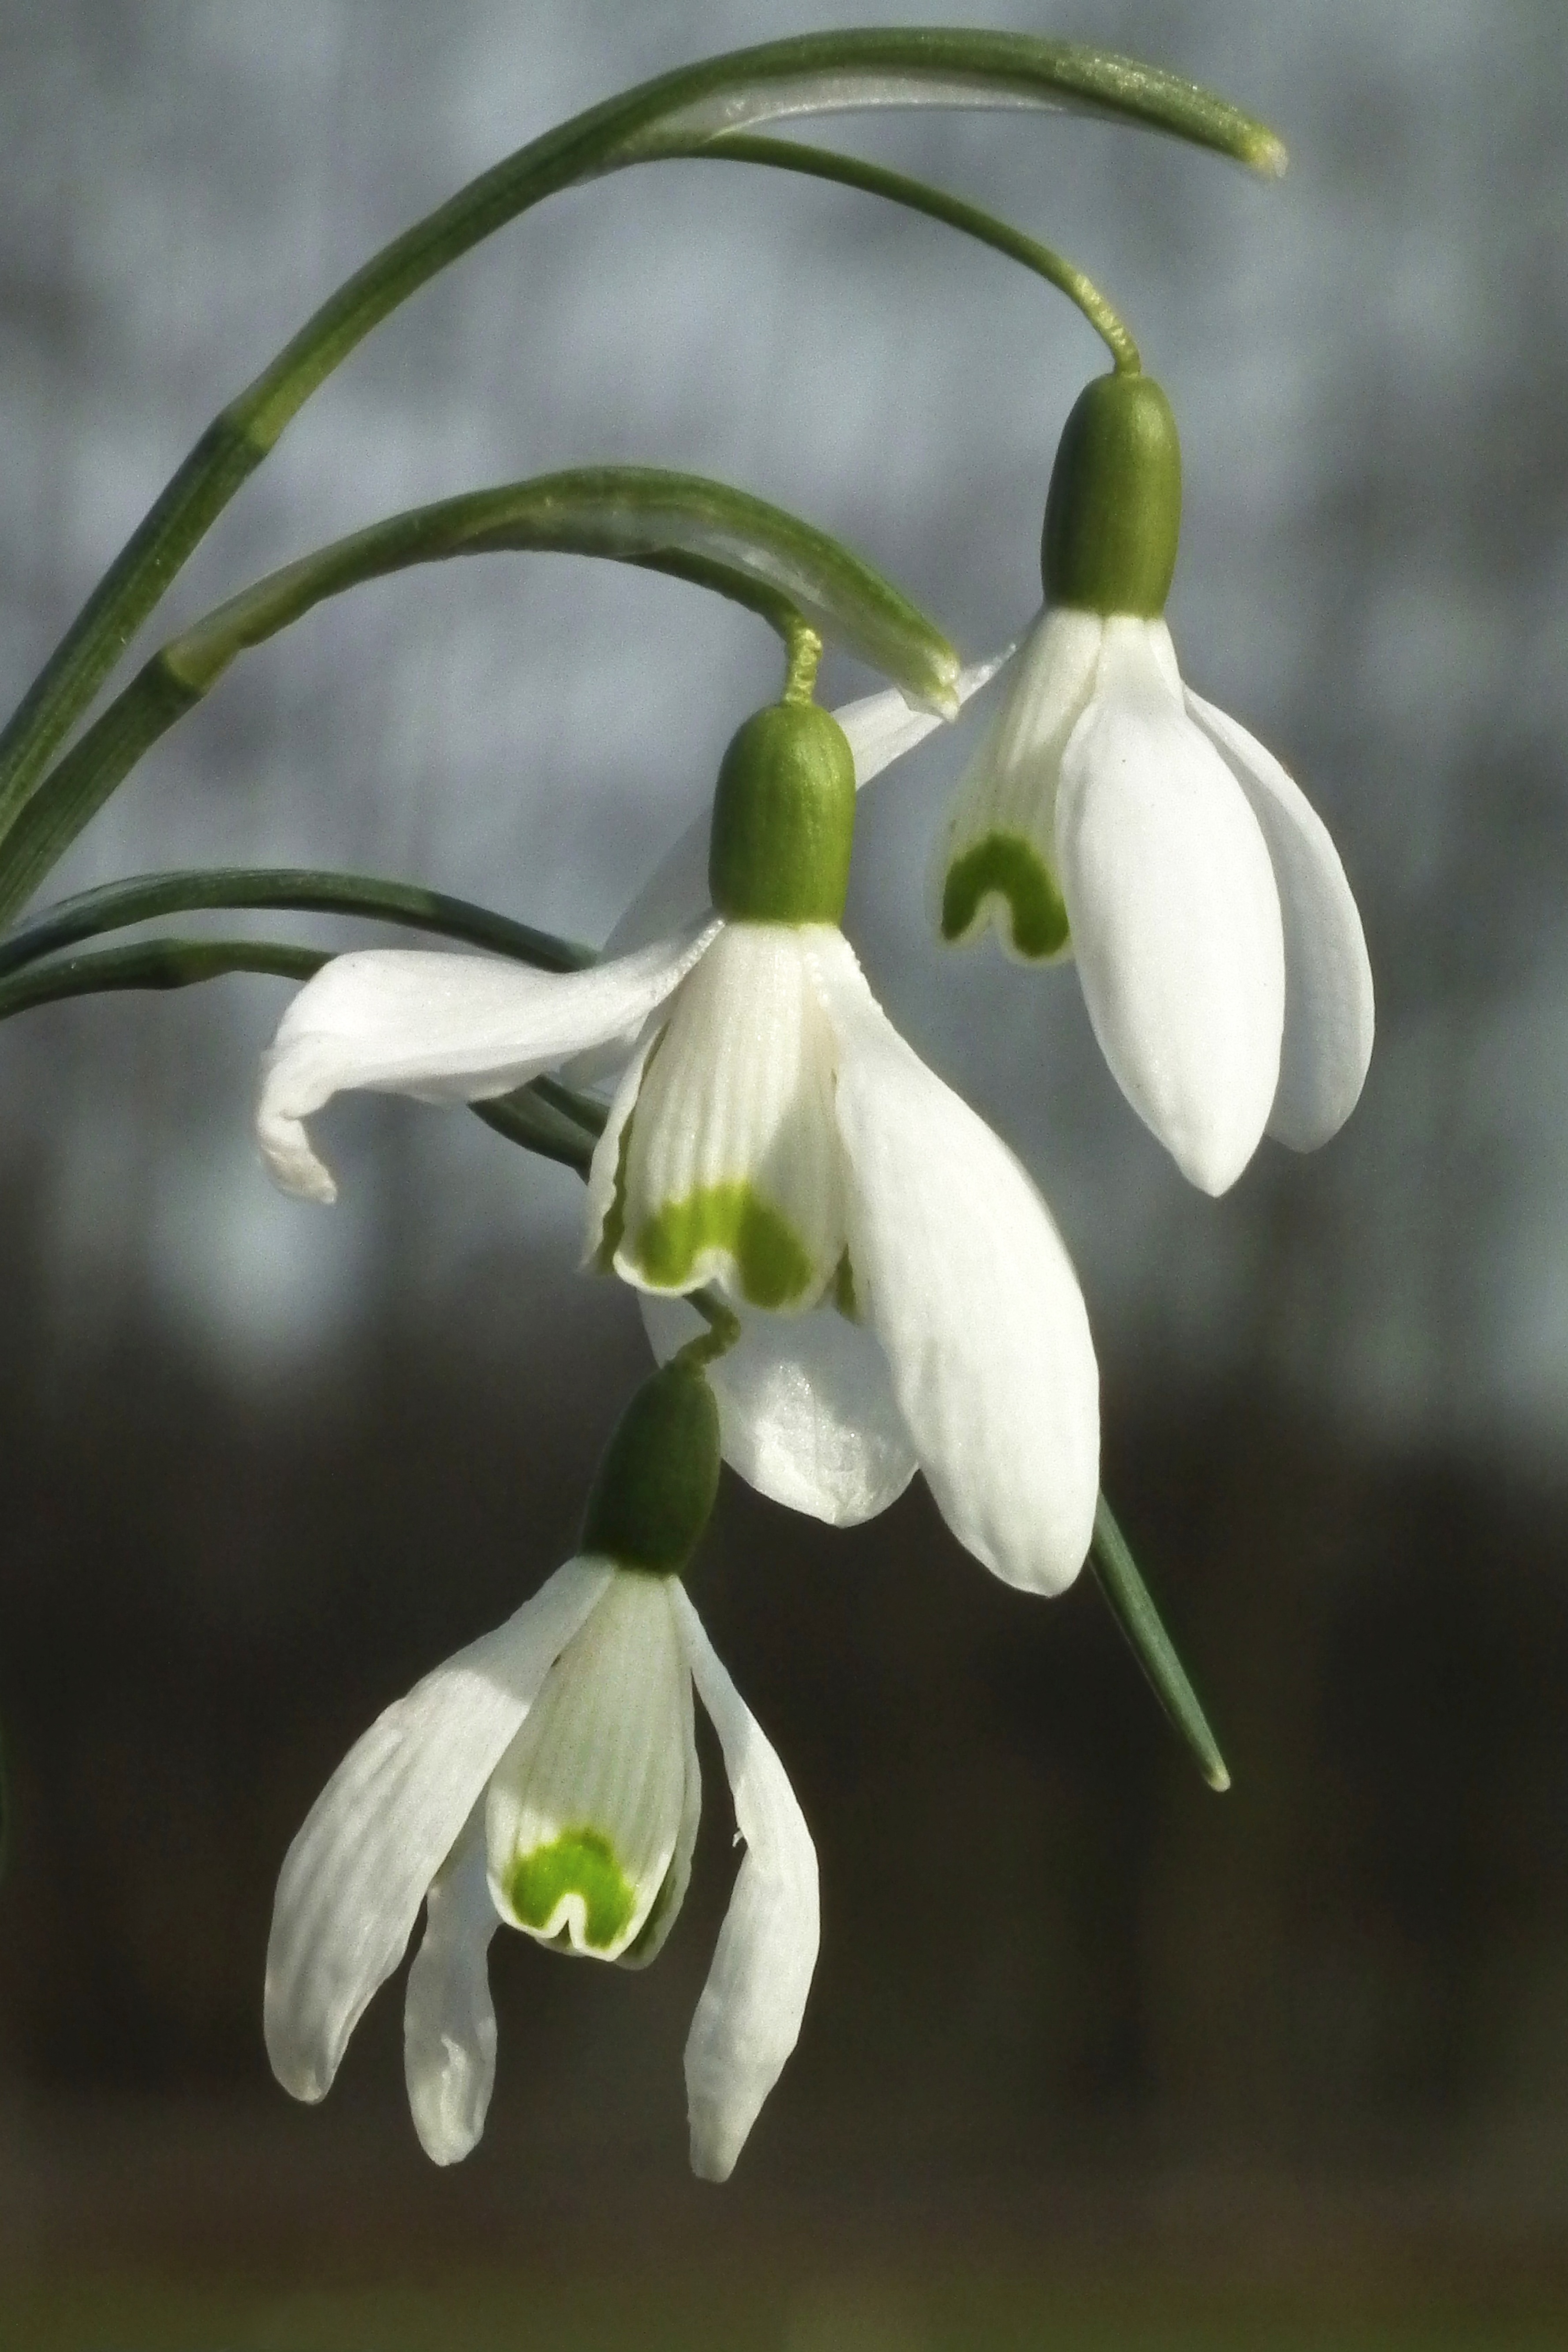
blossom, plant, white, flower, bloom, spring, botany, flora, lily, snowdrop, galanthus, flowering plant, signs of spring, dendrobium, plant stem, land plant, fawn lily